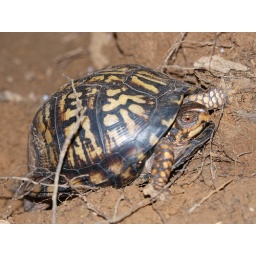
This box turtle was laying eggs in our yard